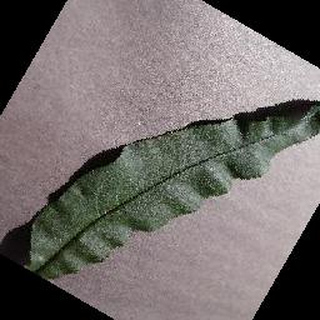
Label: healthy_peach